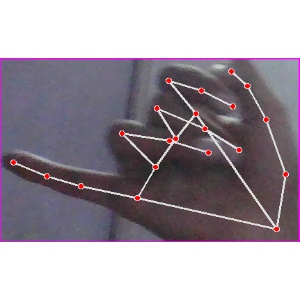
अक्षर: च